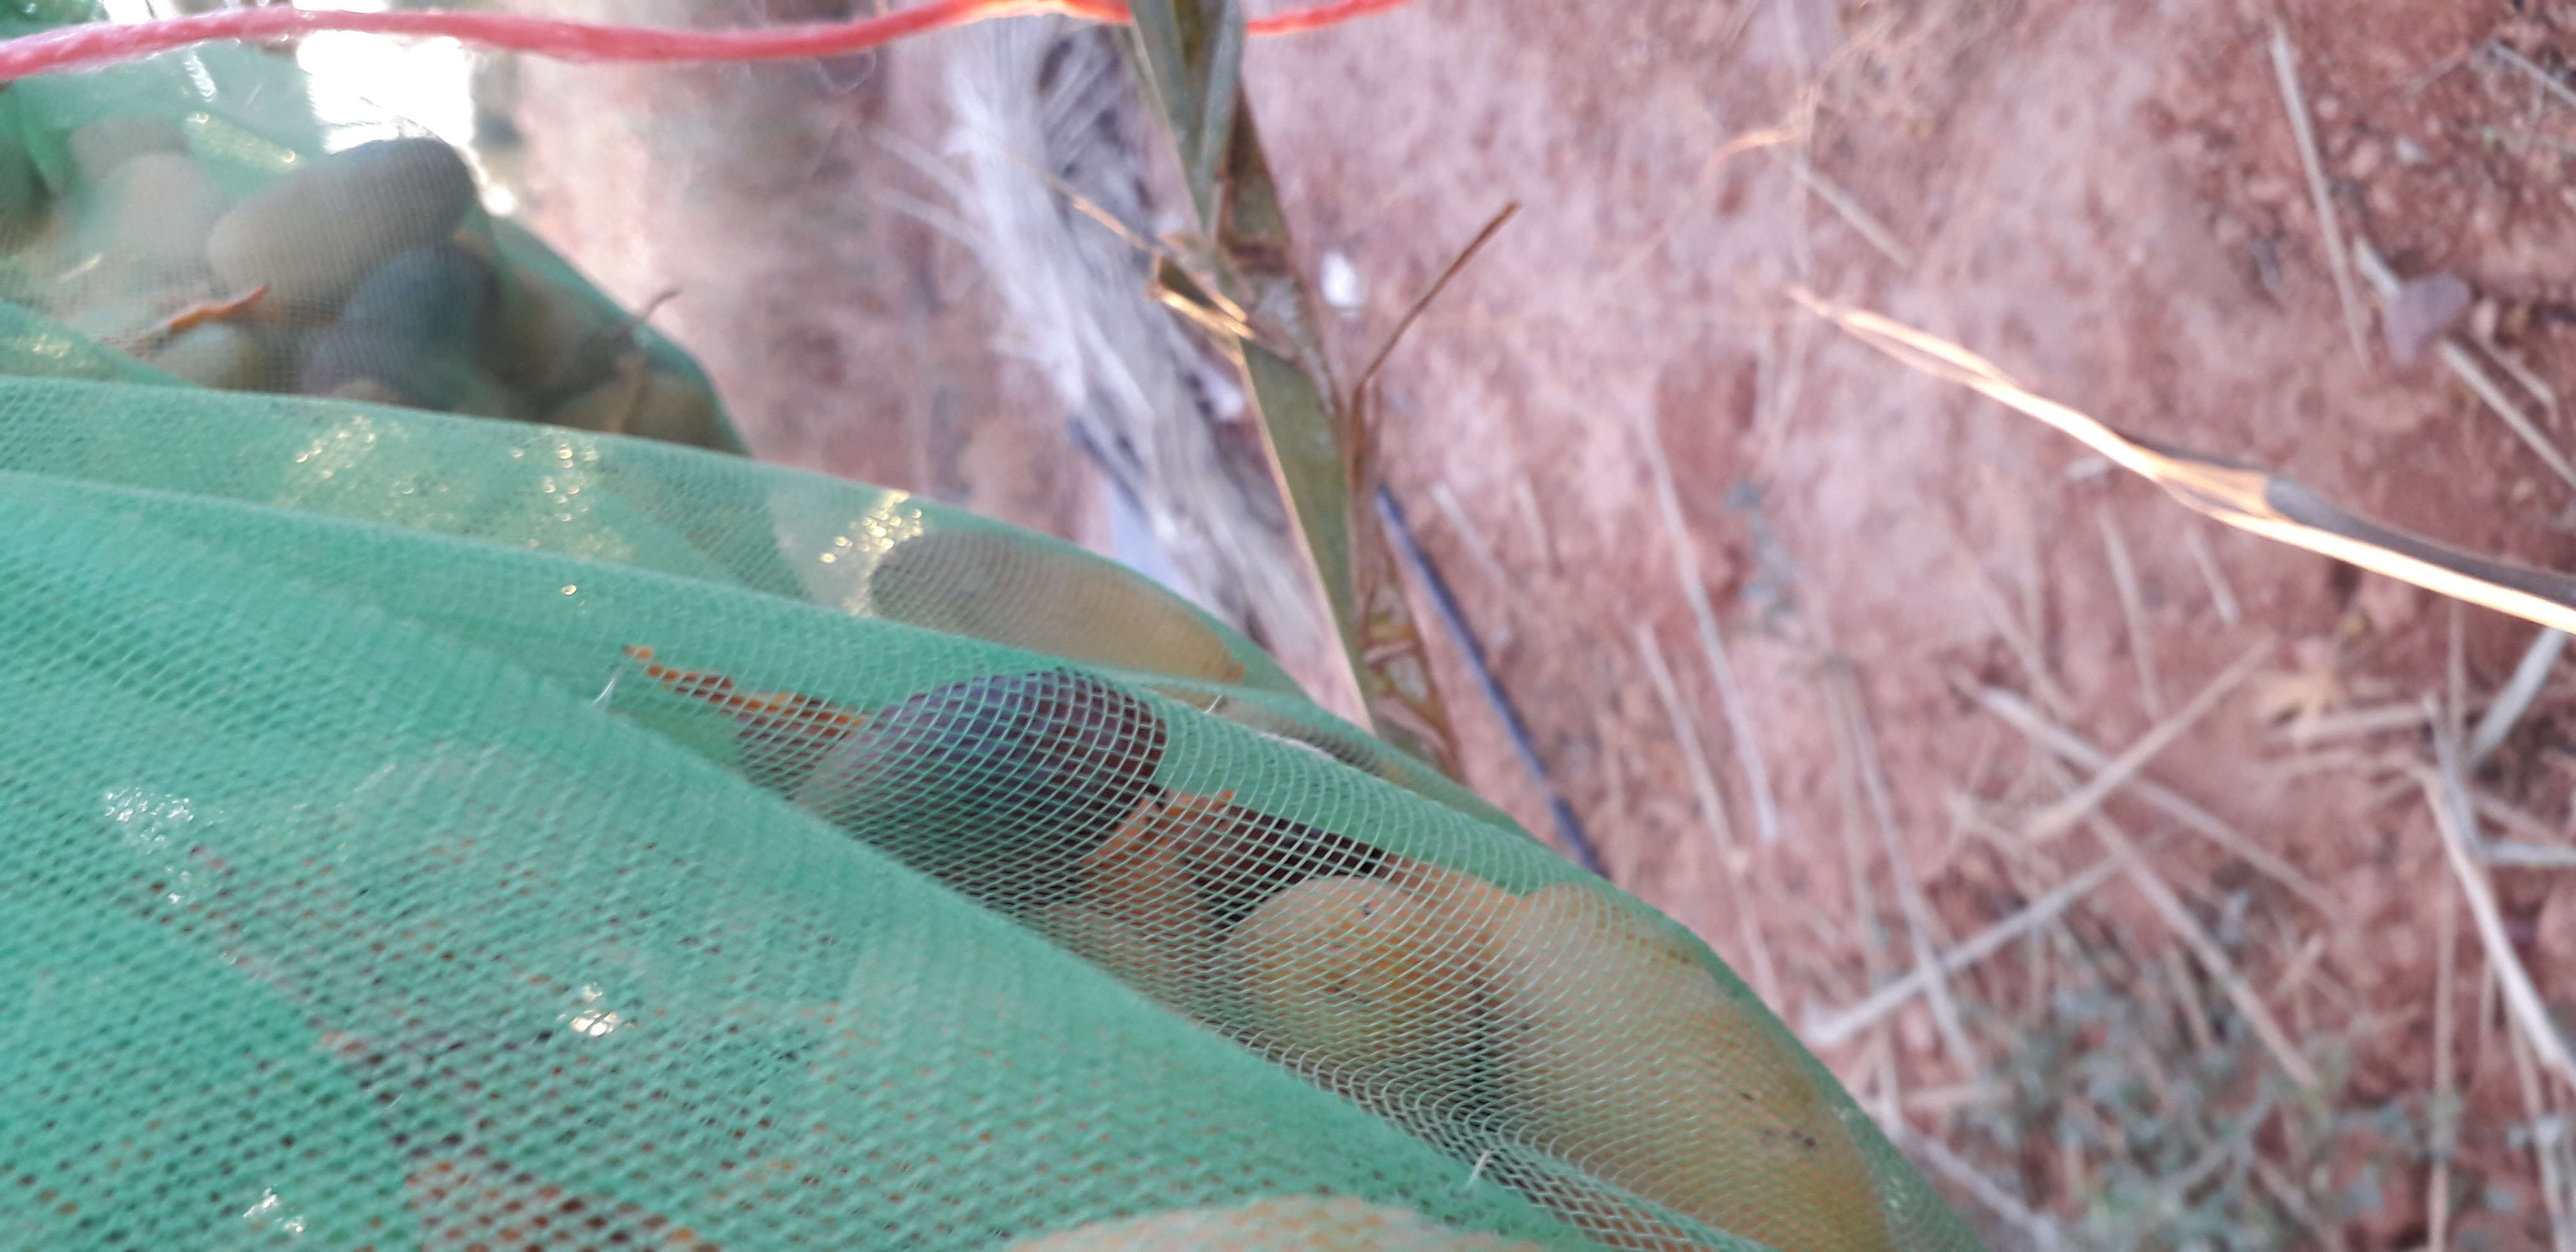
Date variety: Boumajhoul